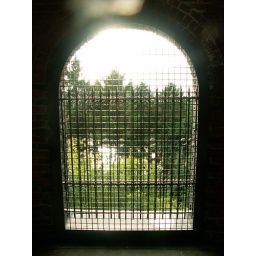
One of the windows at the top of the water tower in Volunteer Park.